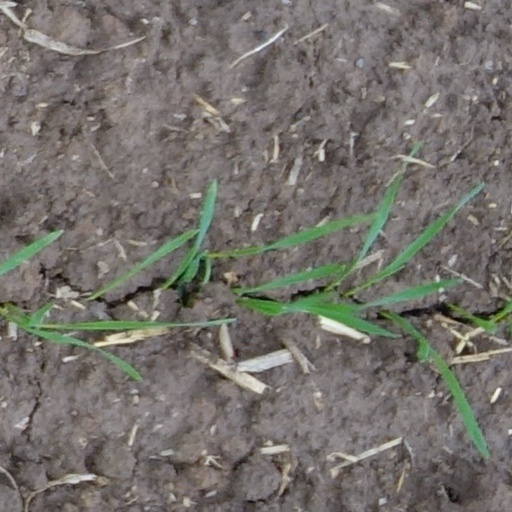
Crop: wheat